Bass Masters Classic: Pro Edition

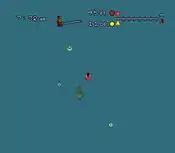
The fish has identified the lure and is going for an "easy snack"; unaware of the fisher trying to catch him.

The game contains real companies in the fishing industry (i.e. Ranger Boats, Evinrude Outboard Motors, etc.) The game has two modes where the player fishes as an amateur and competes against other amateurs. The player also has the option of playing as famous bass anglers such as Tom Mann Jr. and Hank Parker.